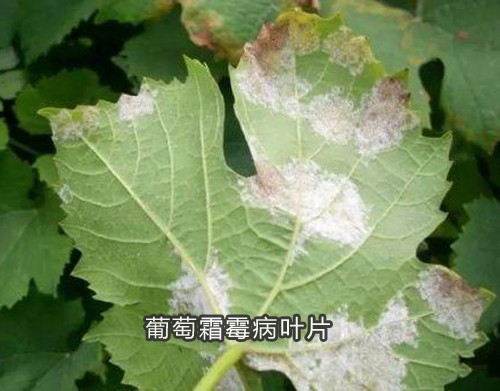
Plant: Grape
Disease: grape downy mildew